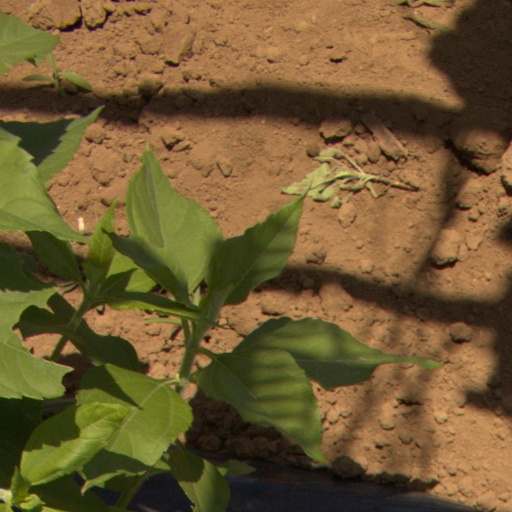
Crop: Jerusalem artichoke